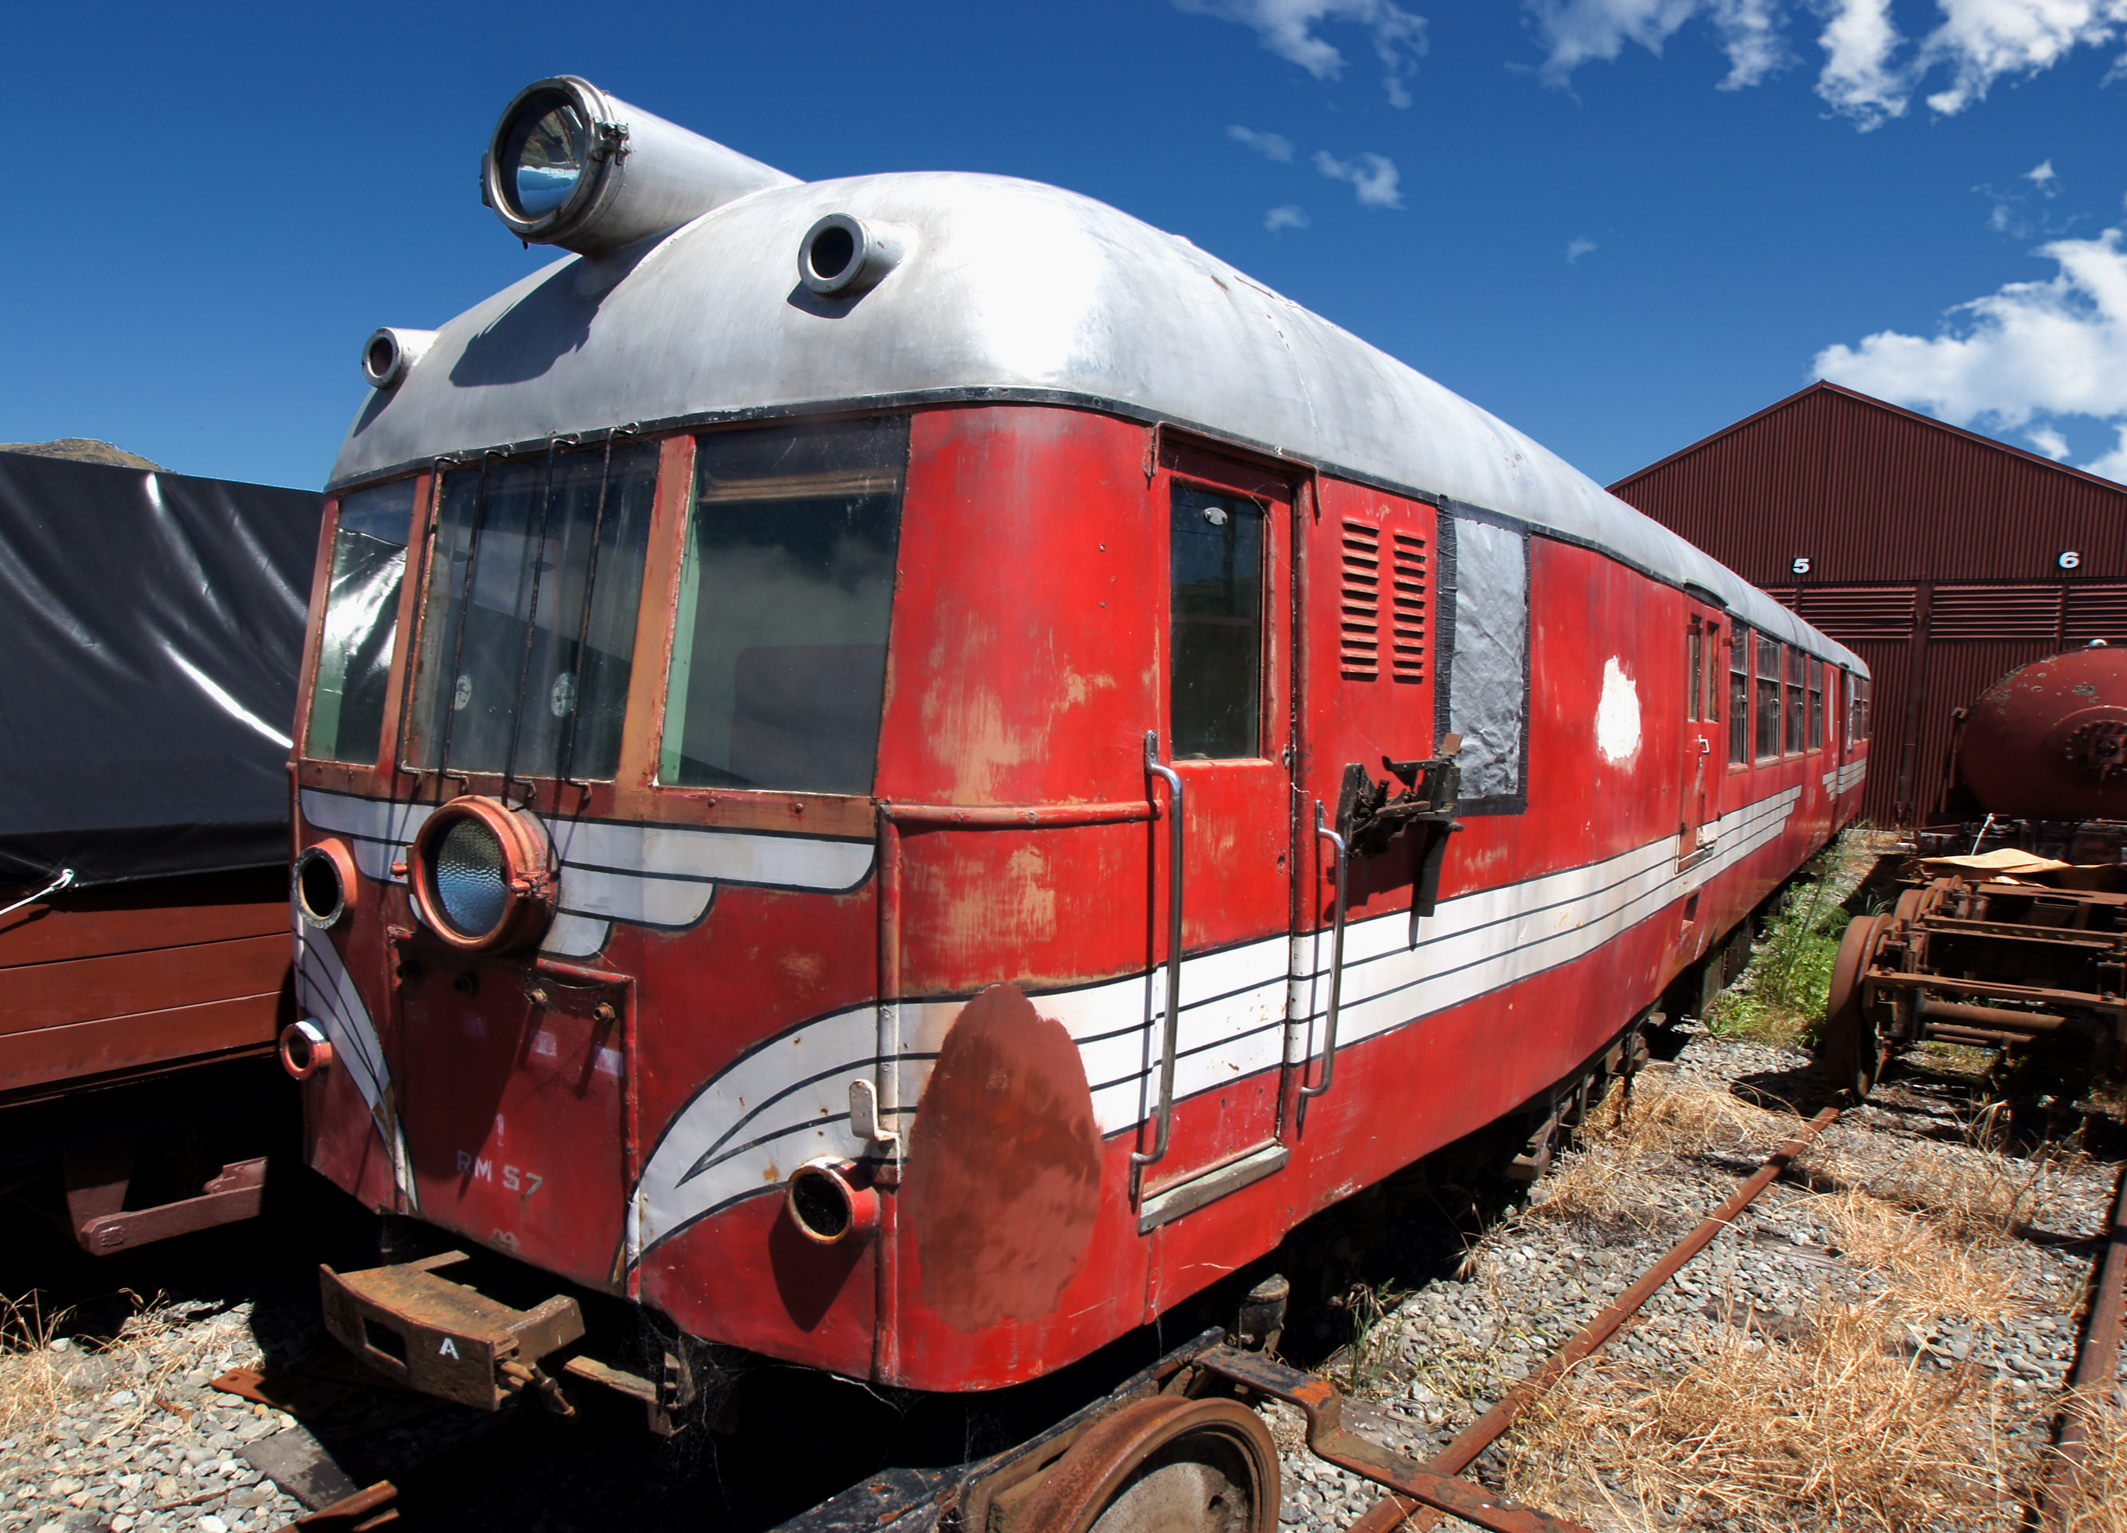
train, transport, vehicle, public transport, locomotive, trains, ferrymead, vulcanrailcar, passenger, rail transport, land vehicle, rolling stock, railroad car